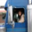
Label: truck